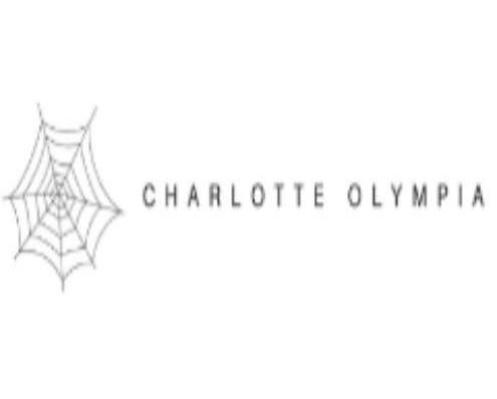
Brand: charlotte olympia
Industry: Clothes